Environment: real
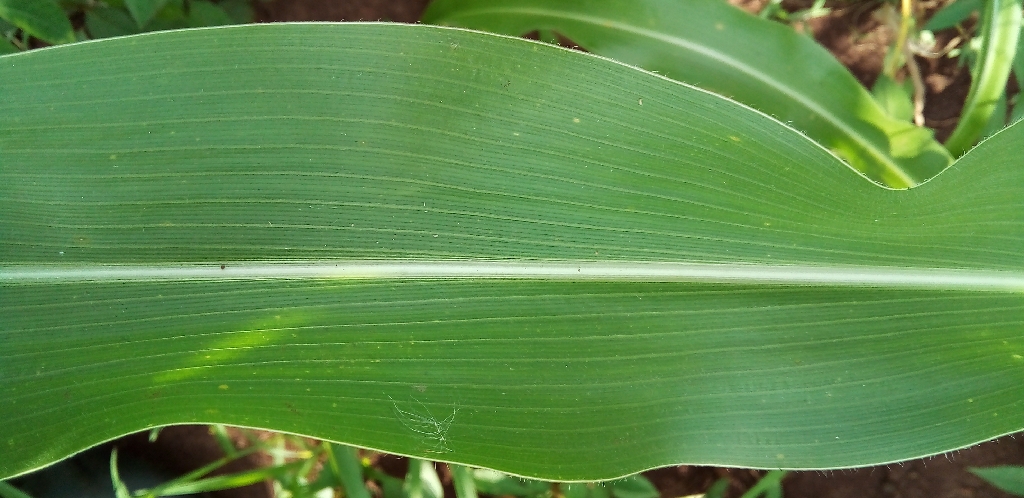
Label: healthy